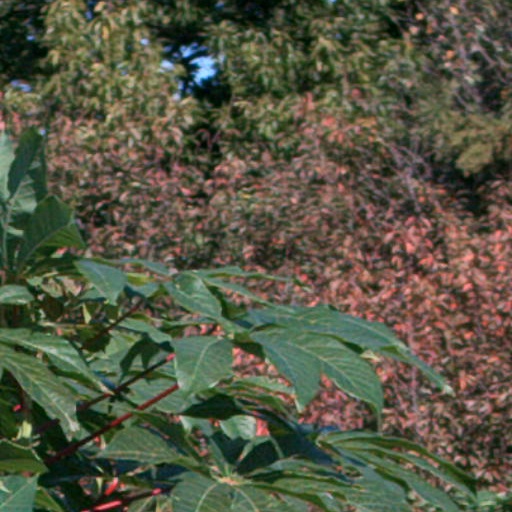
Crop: cassava